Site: saxony
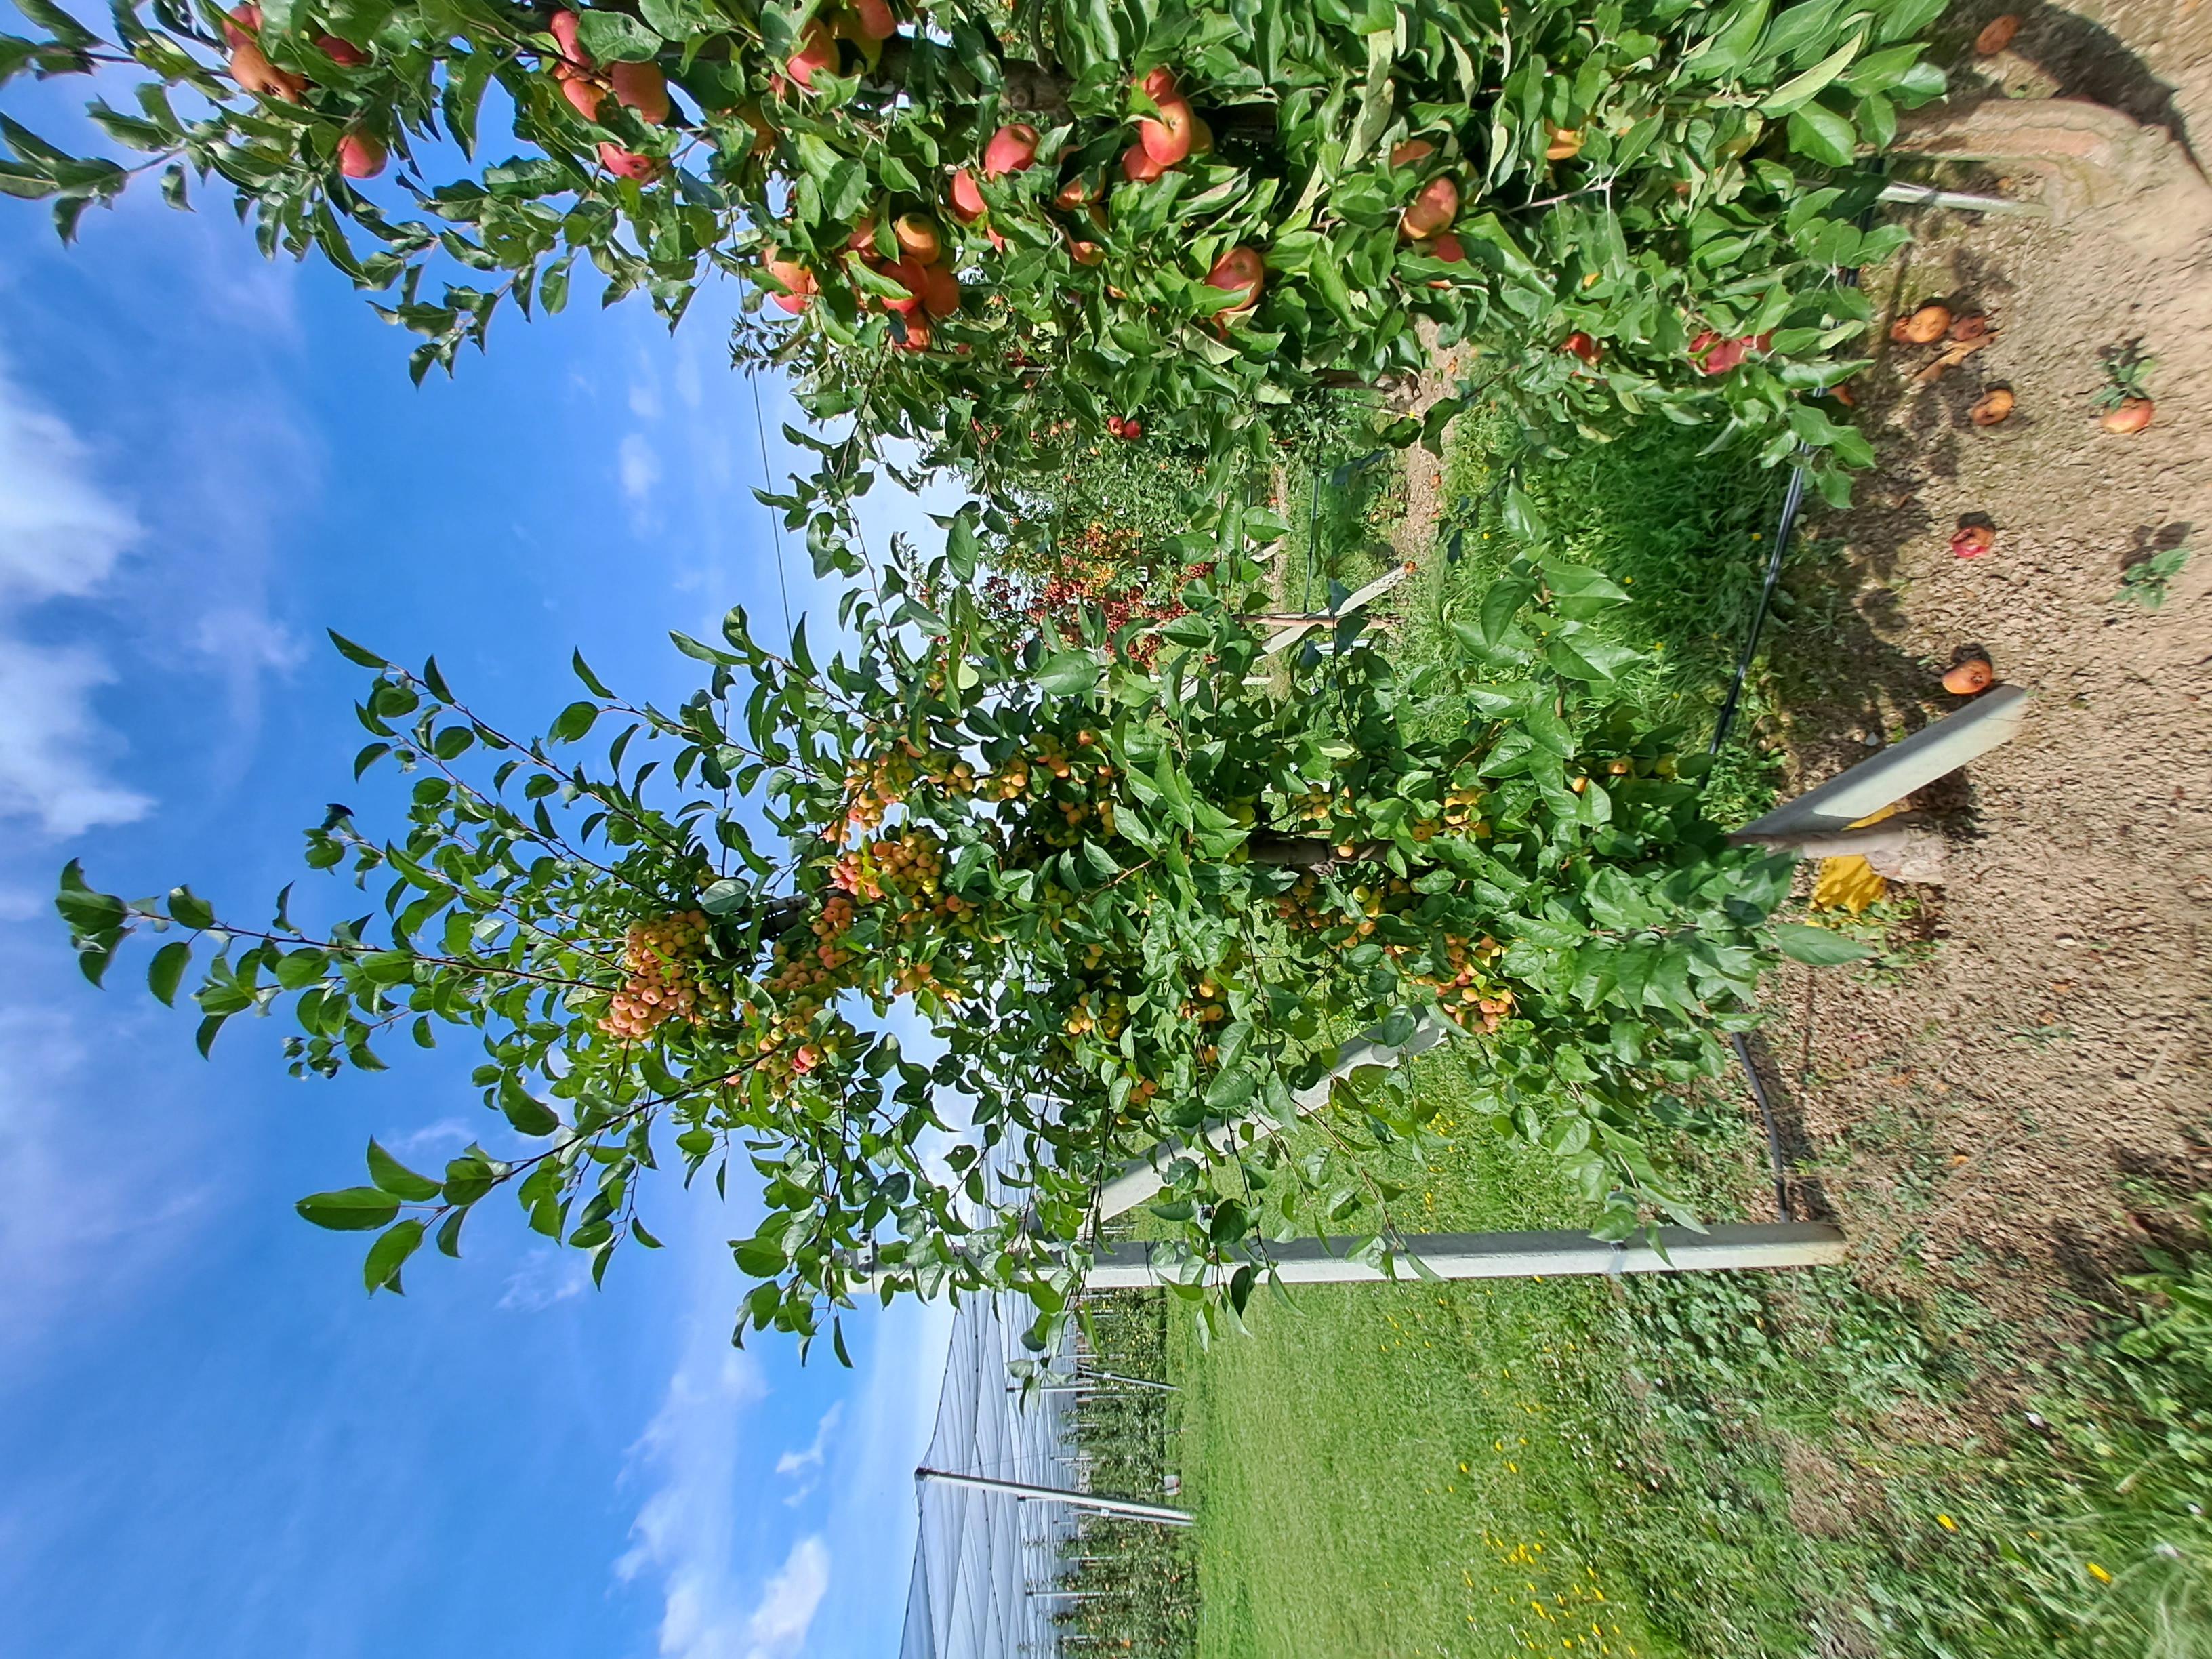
Growth stage (BBCH 87): Maturity of fruit and seed